No. 46 (Royal Marine) Commando

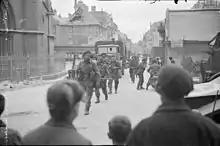
Men of No. 46 (Royal Marine) Commando entering the village of Douvres-la-Delivrande, France, 8 June 1944, watched by French civilians.

No. 46 (Royal Marine) Commando was formed in August 1943, under the command of Lieutenant Colonel Campbell Hardy as part of the conversion of the Royal Marines Division into commandos. Following training, it was allocated to the 1st Special Service Brigade. It took part in the Normandy landings of 6 June 1944, serving on the Orne River bridgehead alongside the British 6th Airborne Division. It suffered heavy casualties in Normandy and at the end of September 1944, was returned to the United Kingdom to refit. Returning to mainland Europe in January 1945, it was the Antwerp guard force. The commandos then participated in a number of assault river crossings during the advance into Germany. At the end of the war, the commandos took part in the occupation of Germany before being disbanded in February 1946.